Allen Stoneham

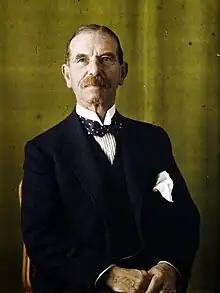
1925 Autochrome by Georges Chevalier

Allen Henry Philip Stoneham (1856 - 1927) was a British sportsman, businessman and Financial Secretary of the Board of Trade.